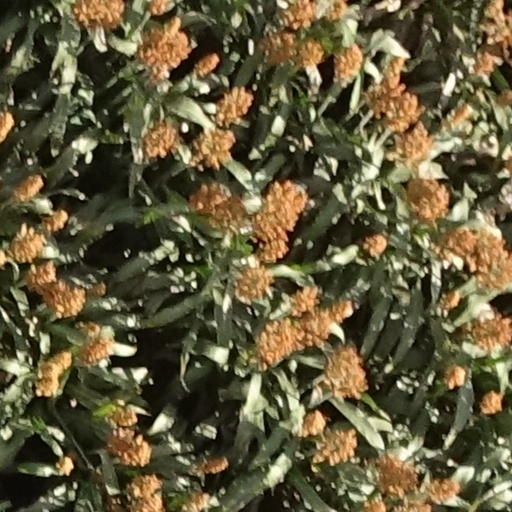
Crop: sorghum